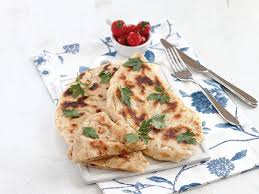
Yemek: gozleme